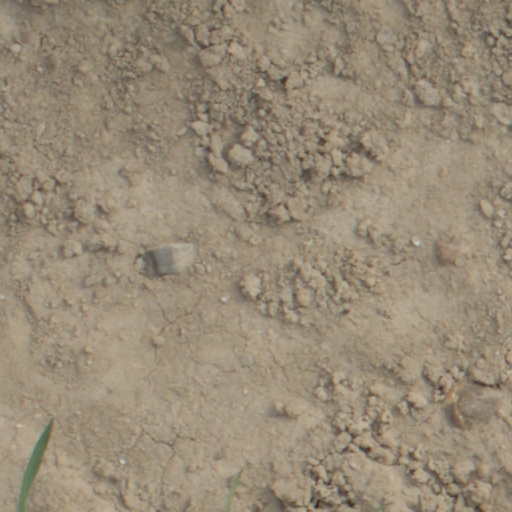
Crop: wheat